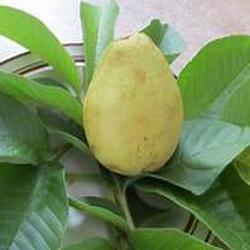
Label: Guava